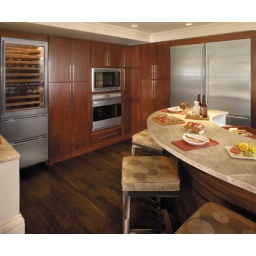
This kitchen cabinetry was created with the Tempe door style in Cherry finished in Chestnut.